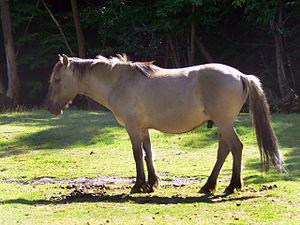
cheval présentant certaines caractéristiques de certains chevaux anciens ou préhistorique (type Tarpan) Parc de découverte de Wildwood
Le parc de découverte de Wildwood plus récemment appelé Wildwood Trust est un parc zoologique anglais, presque totalement boisé, voué à la découverte d'espèces animales d'Europe de l'Ouest dont certaines ayant plus ou moins récemment disparu d'Angleterre et d'autres parties de l'Europe. Le Wildwood Trust a une vocation seconde qui est l'élevage conservatoire d'espèces menacées en vue de leur réintroduction.